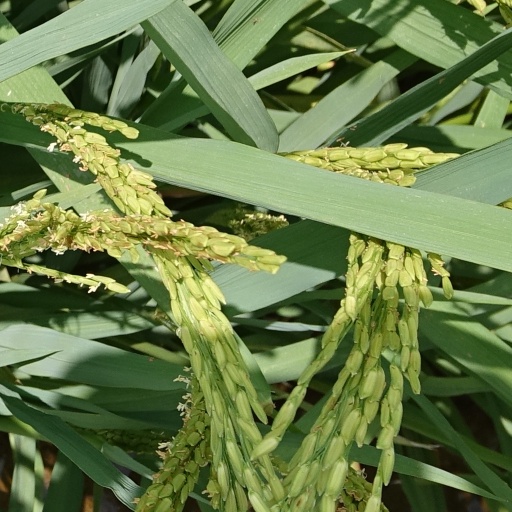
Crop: rice